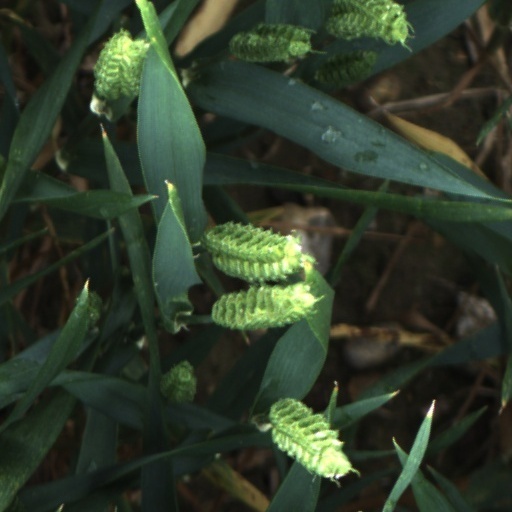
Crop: wheat